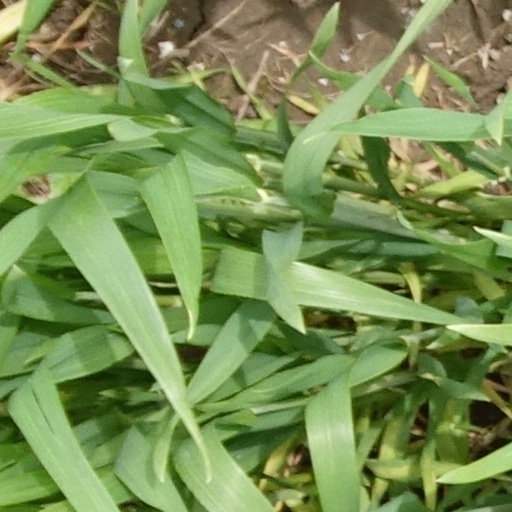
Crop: wheat